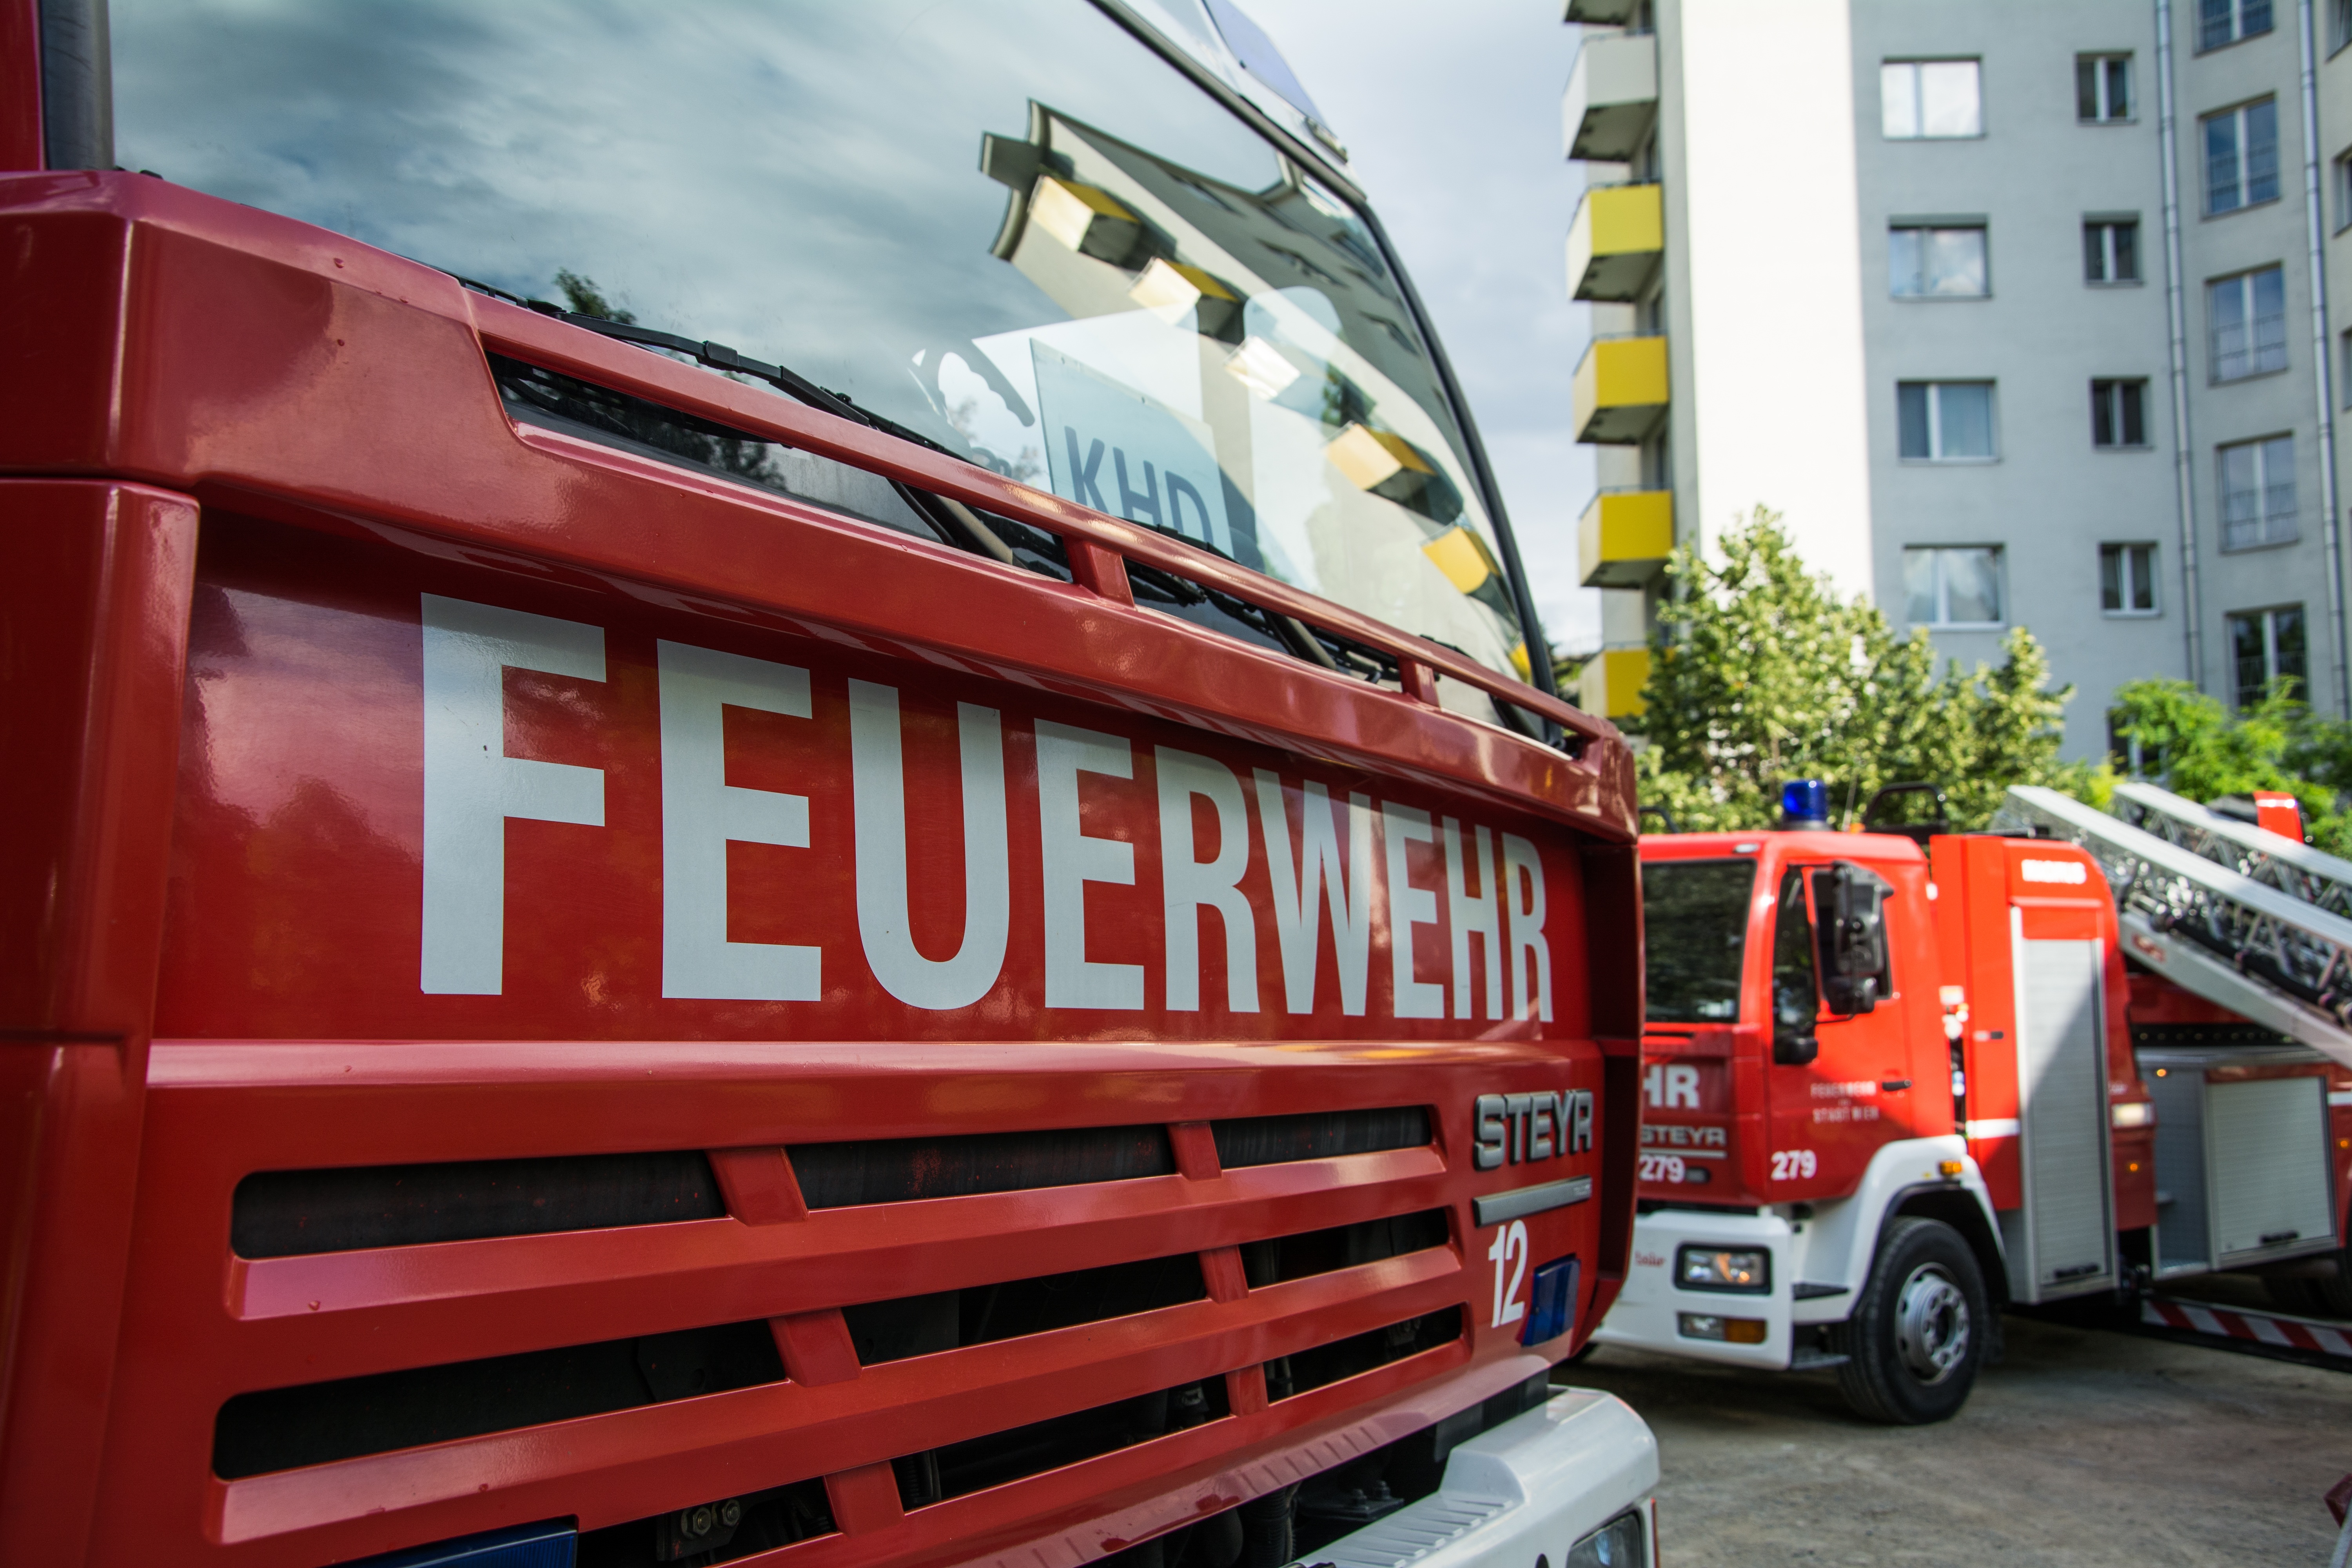
transport, truck, red, vehicle, fire, auto, public transport, fire truck, emergency service, bus, fire department, firefighter, civil protection, land vehicle, fire apparatus